Heribert von Larisch

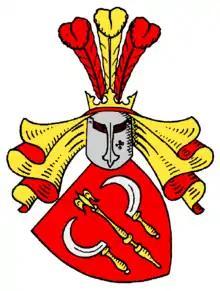
Coat of arms of the Larisch family

Larisch was born in 1894 in Freiburg im Breisgau as the first son of a military officer. Both of his parents were members of the German nobility. After successfully completing his high school studies ("Abitur"), 19-year-old Larisch joined the army. Thanks to his noble birth and being from a military family, in February 1914, Larisch was accepted into the Prussian Army.